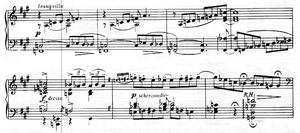
George Gershwin, pseudonyme de Jacob Gershowitz, est un compositeur et chef d'orchestre américain, né le 26 septembre 1898 à Brooklyn et mort le 11 juillet 1937 à Los Angeles.